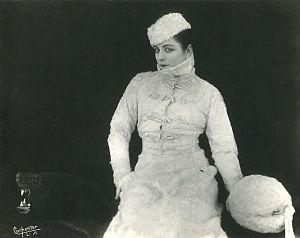
Valeska Suratt, née le 28 juin 1882 à Owensville en Indiana et morte le 2 juillet 1962 à Washington, est une actrice américaine de théâtre et du cinéma muet.